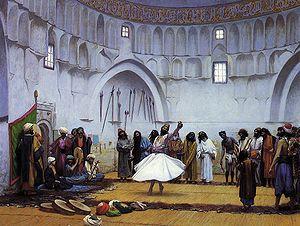
La musique islamique est la musique religieuse musulmane, chantée ou jouée en public ou en privé.